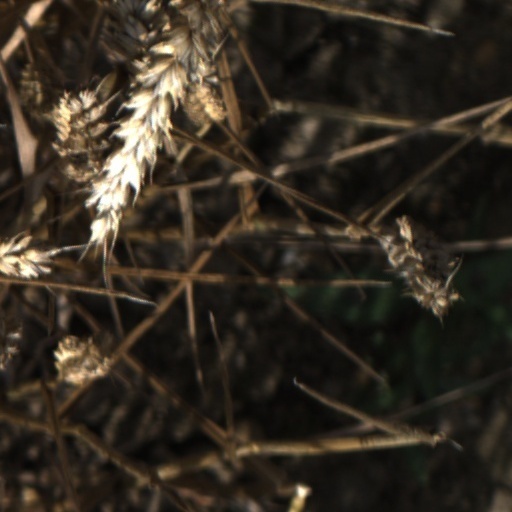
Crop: wheat